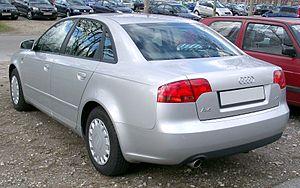
L'Audi A4 est une berline familiale construite par la marque allemande Audi et une voiture de classe moyenne.